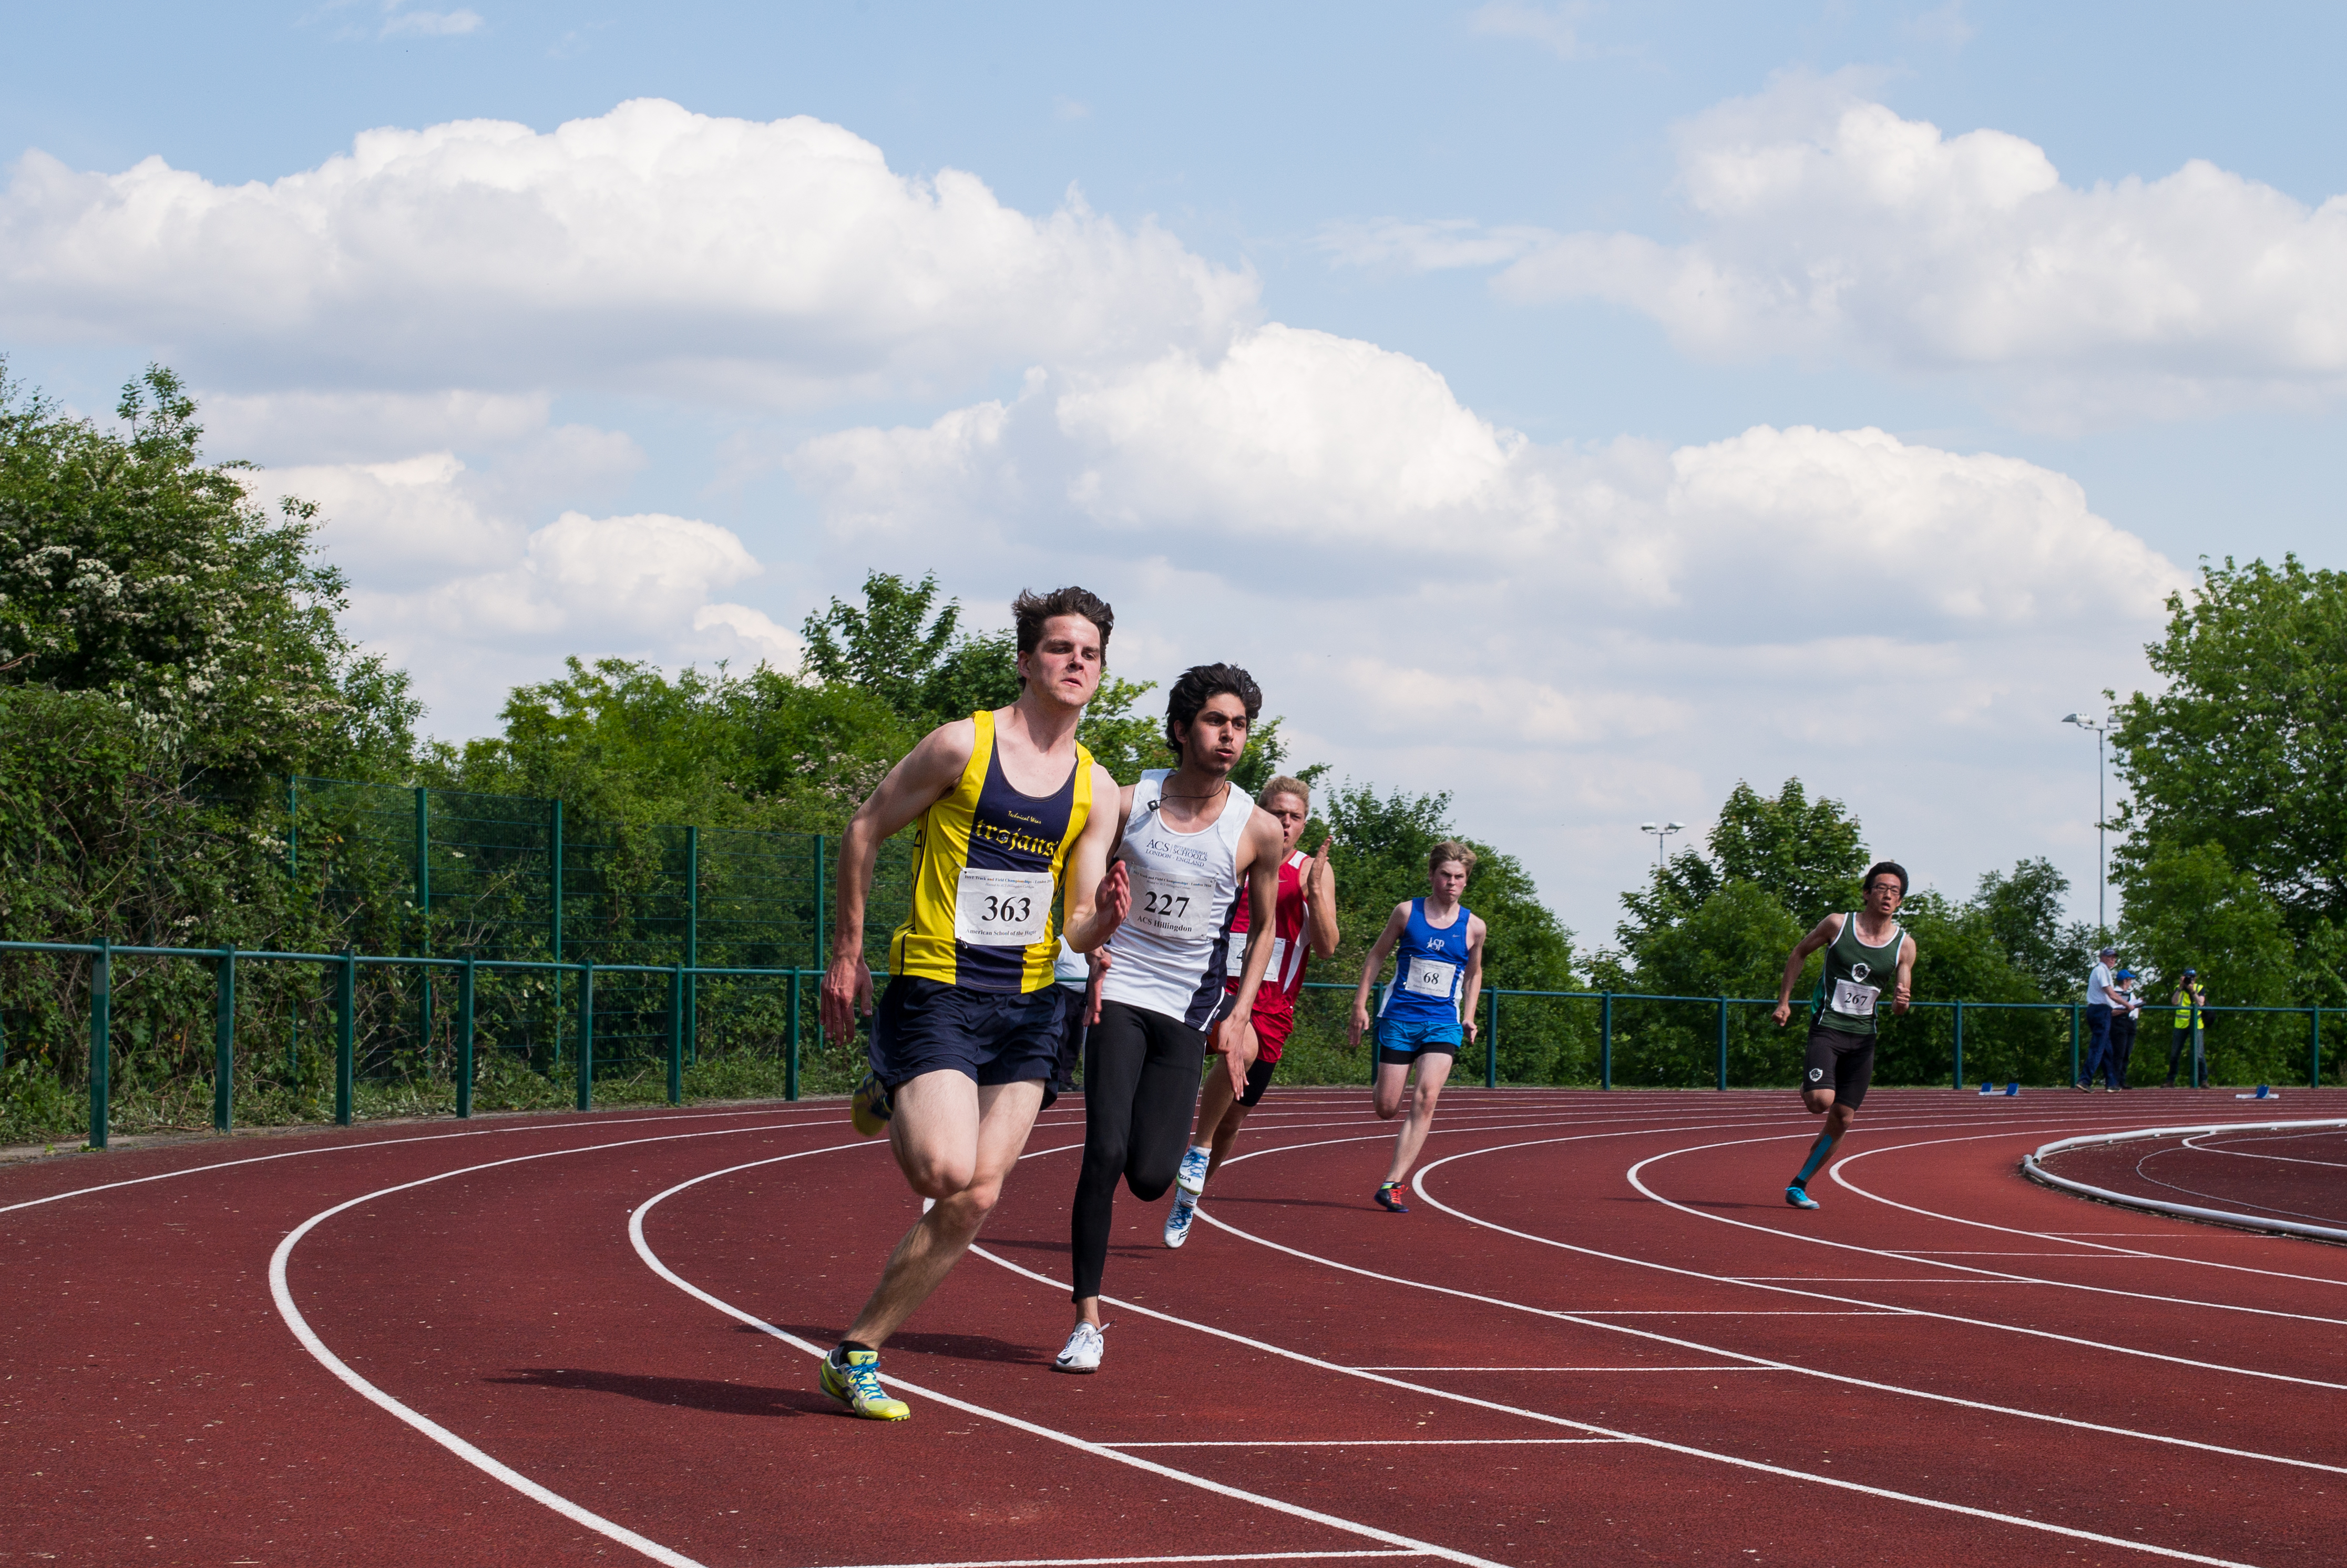
outdoor, track, field, running, europe, high, runner, ash, england, 2016, race, competition, london, hague, international, girls, m, american, team, sports, boys, racing, 50, school, championship, junior, leica, 240, summilux, varsity, athlete, athletics, athletes, meet, isst, hillingdon, sprint, human action, track and field athletics, middle distance running, 800 metres